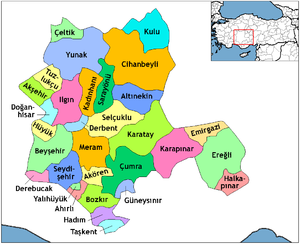
Seydişehir est une ville et un district rural de la province de Konya en Turquie.
Çumra est une ville et un district de la province de Konya dans la région de l'Anatolie centrale en Turquie.
Bozkır est une ville et un district de la province de Konya dans la région de l'Anatolie centrale en Turquie.
Güneysınır est une ville et un district de la province de Konya dans la région de l'Anatolie centrale en Turquie.